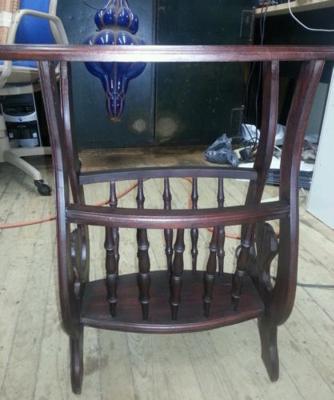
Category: table